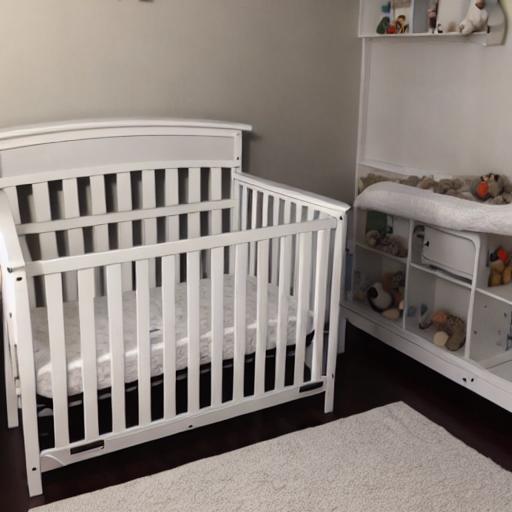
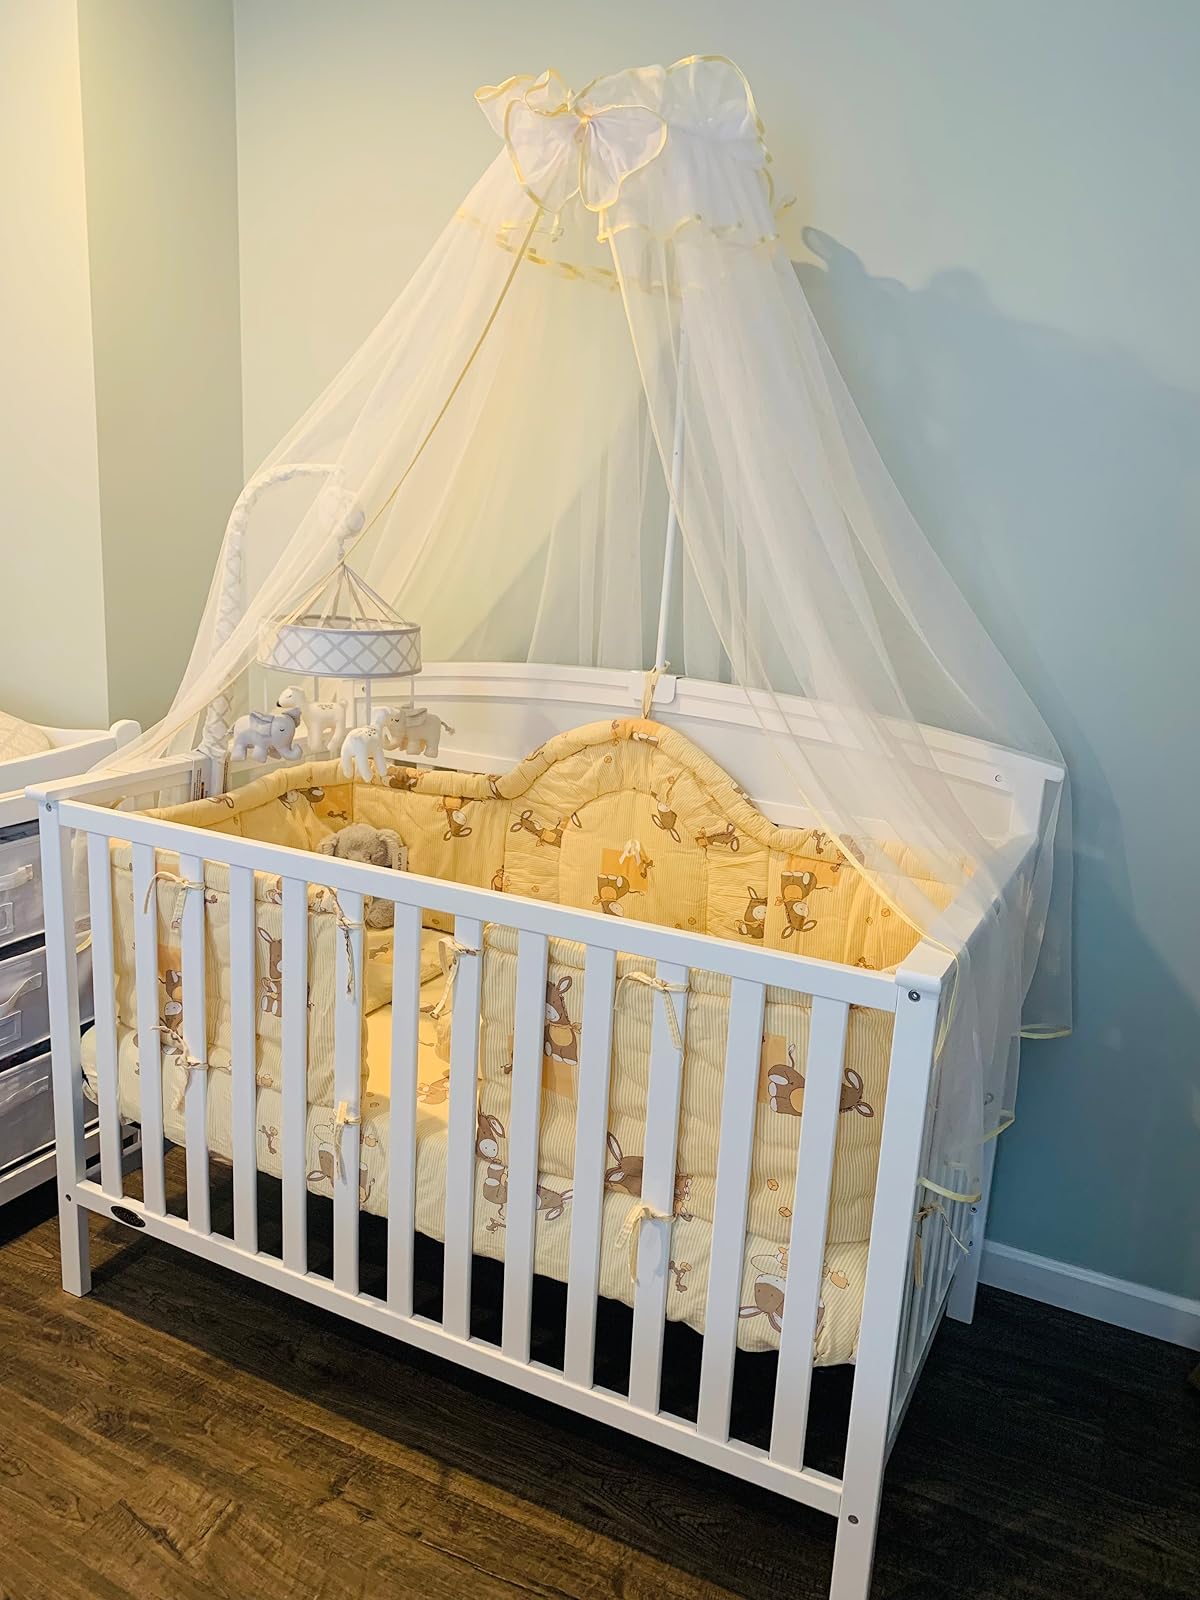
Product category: products_crib
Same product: no